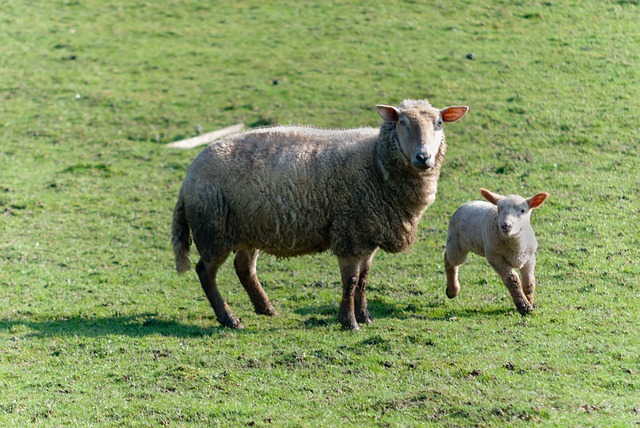
Label: sheep